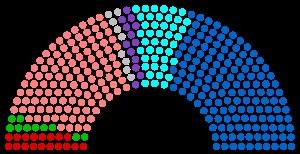
Cet article donne la liste des 348 sénateurs de la période comprise entre les deux élections sénatoriales, soit élus à l'issue des élections sénatoriales de 2011 ou 2014, soit suppléant les élus ayant été nommés au gouvernement ou décédés, soit élus à l'occasion d'élections sénatoriales partielles.